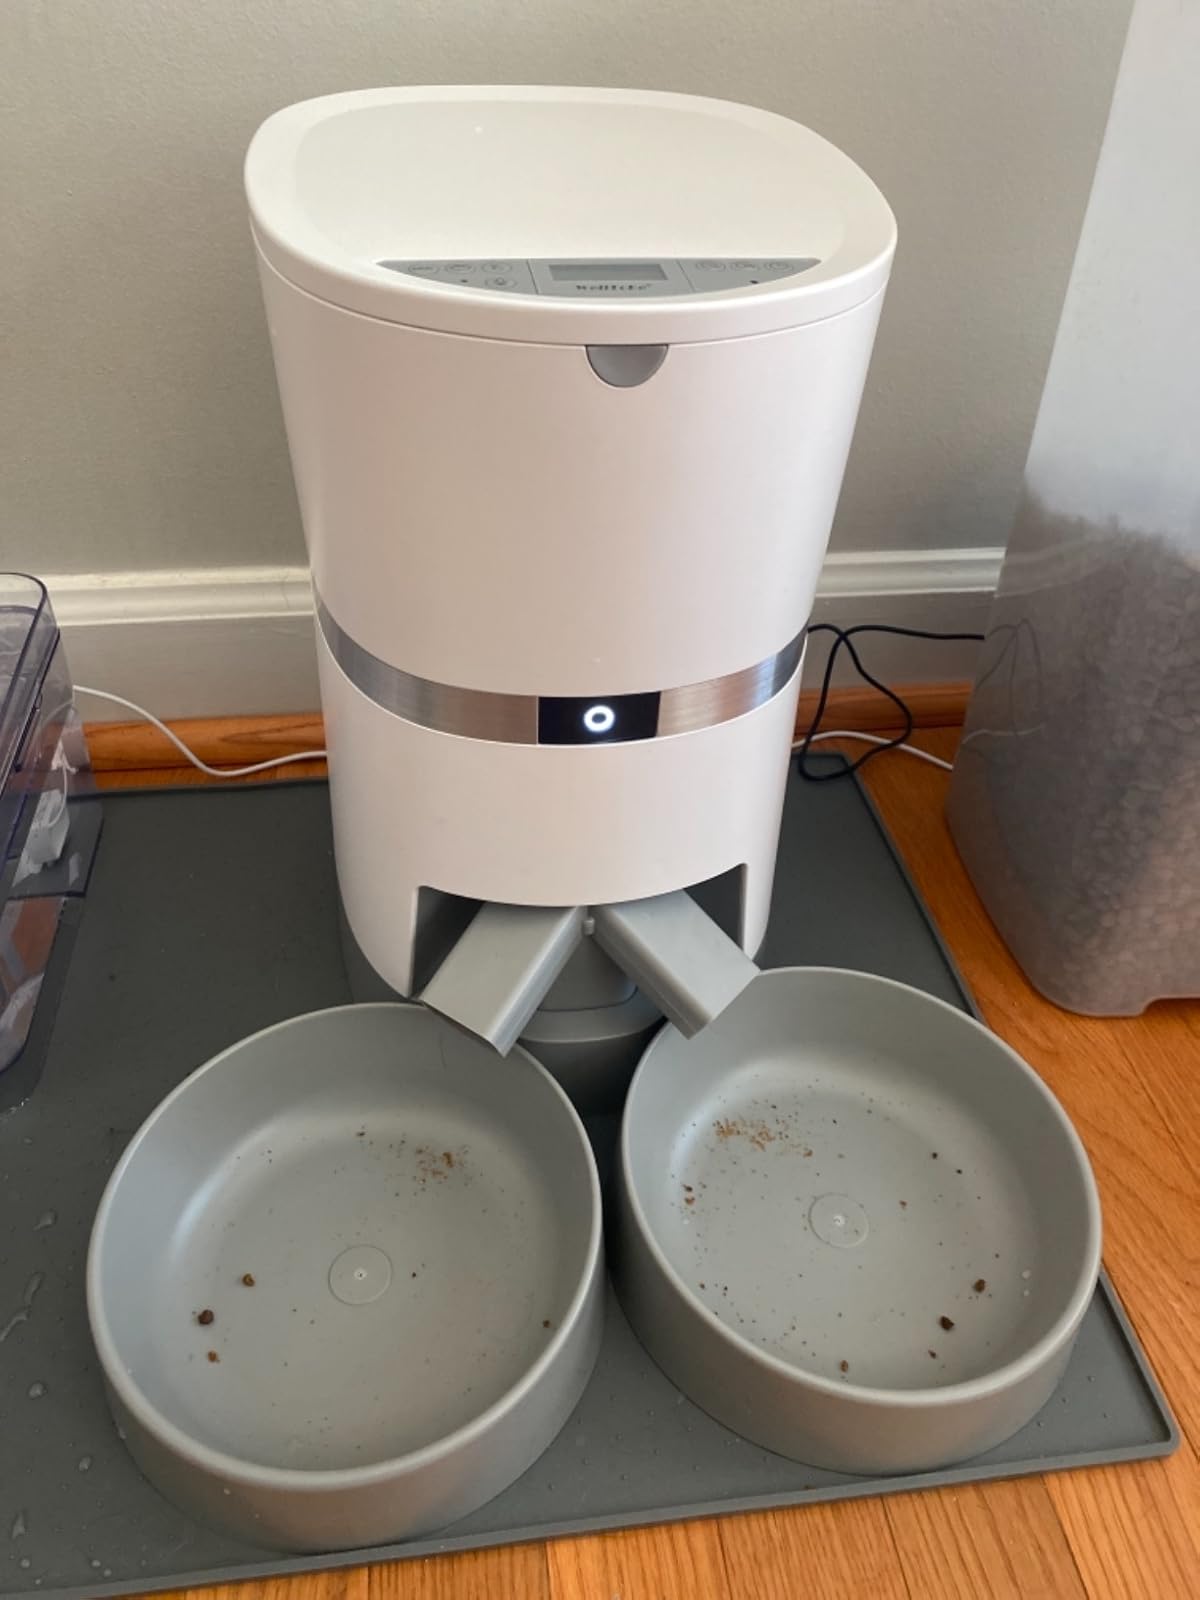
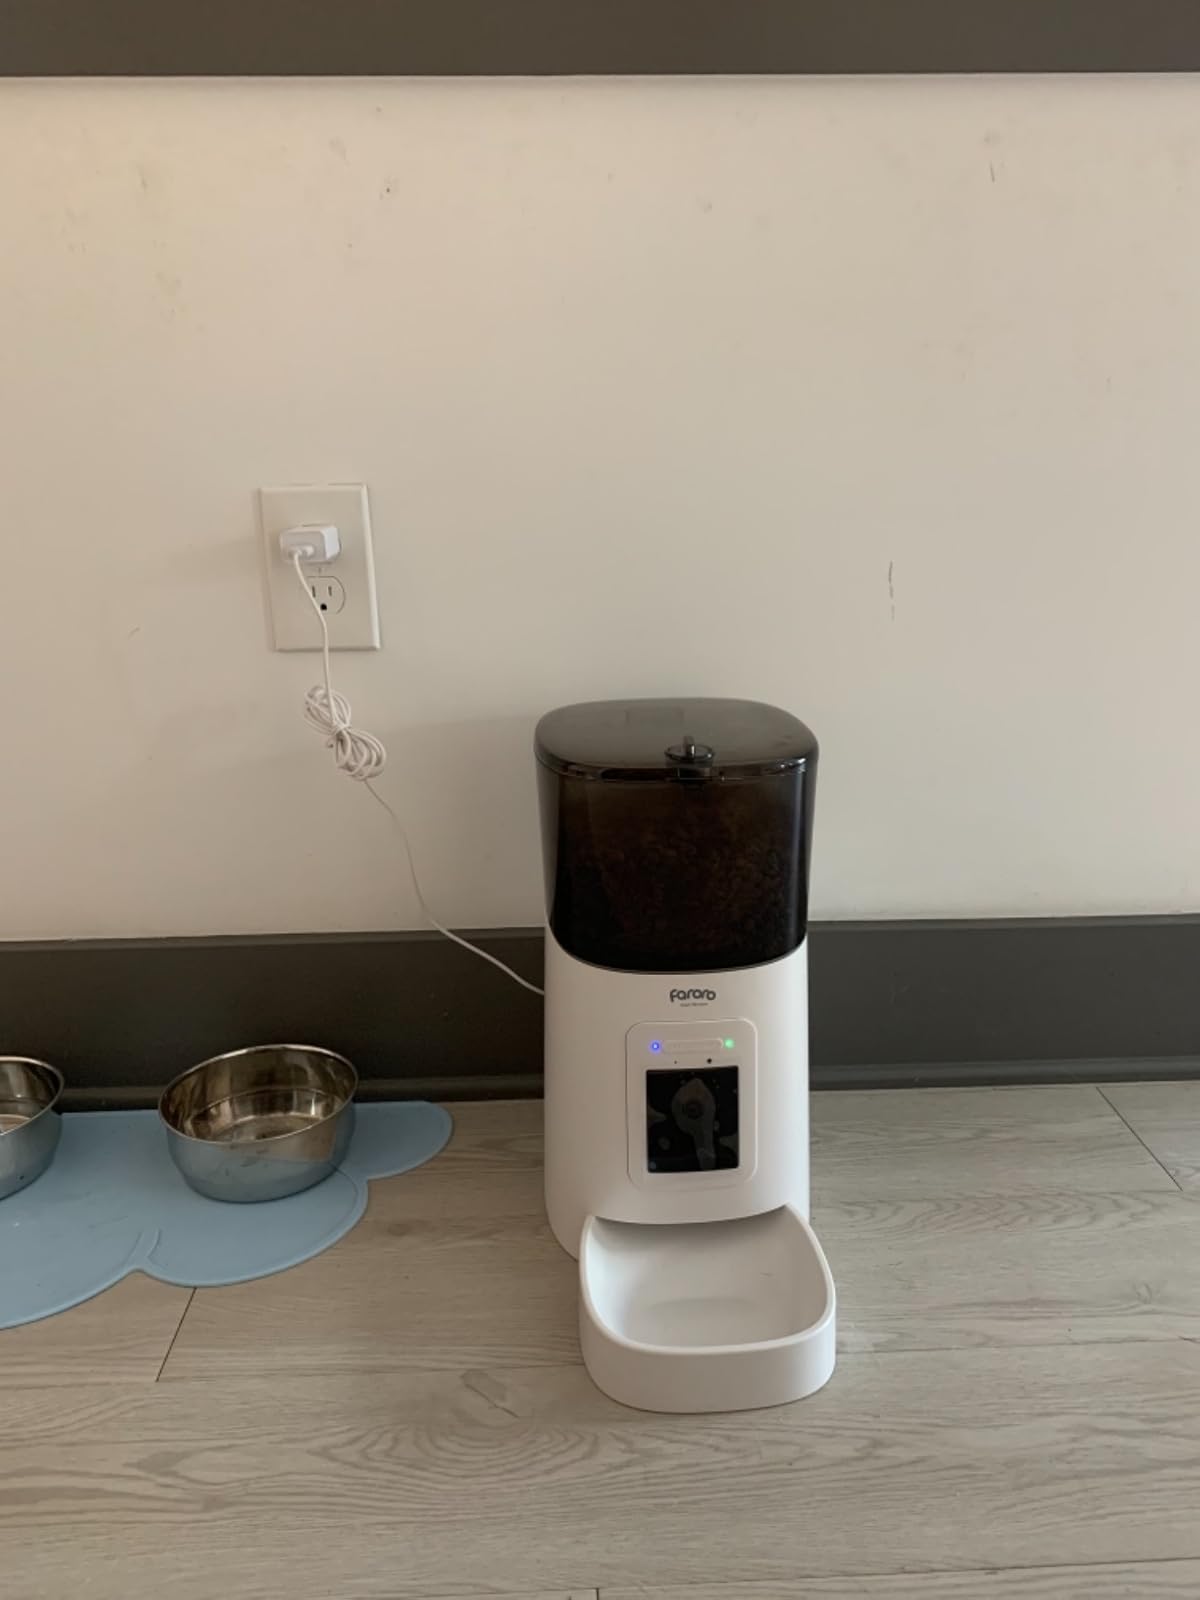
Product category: items_feeder
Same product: no